Sustainable Development Goal 10

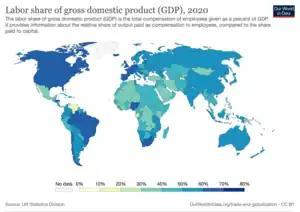
Labour share of GDP, comprising wages and social protection transfers (%)

The full title of Target 10.5 is to: "Improve the regulation and monitoring of global financial markets and institutions and strengthen the implementation of such regulations".